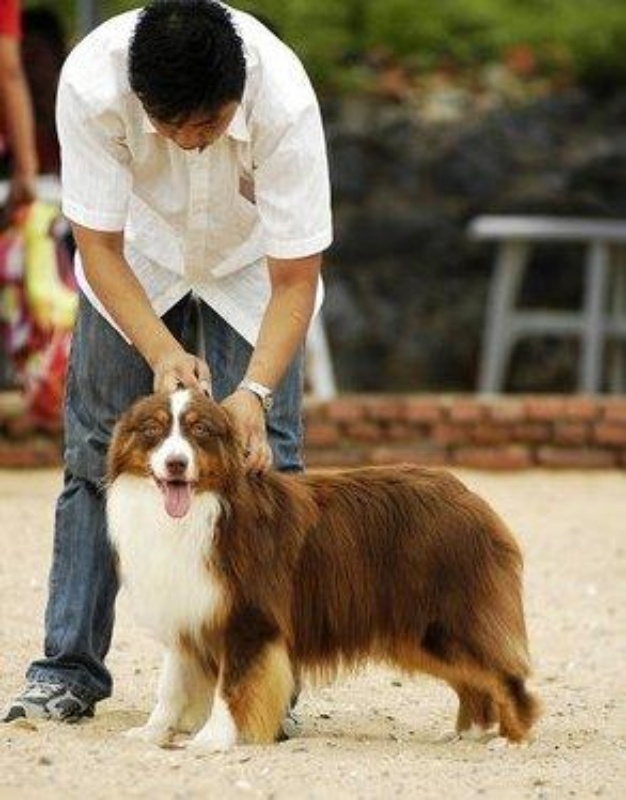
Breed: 245-n000098-Australian_Shepherd